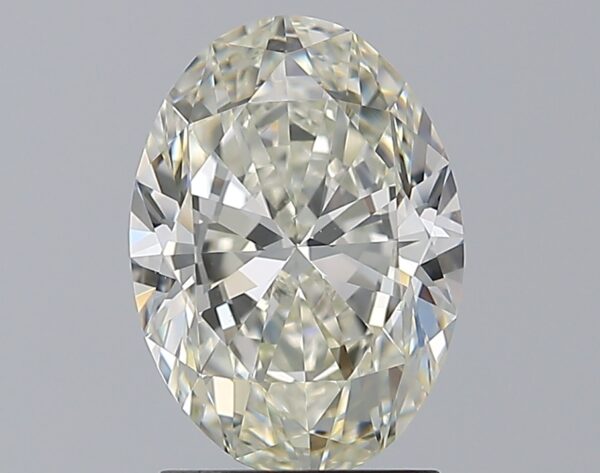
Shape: oval
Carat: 2
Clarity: VS1
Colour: J
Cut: EX
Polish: EX
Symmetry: EX
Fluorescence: M
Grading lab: GIA
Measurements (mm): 9.76 x 7.02 x 4.33